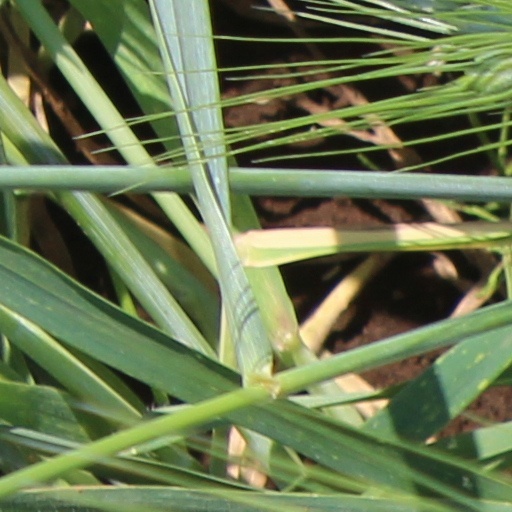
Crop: wheat